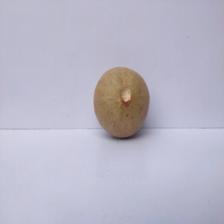
Size: Large